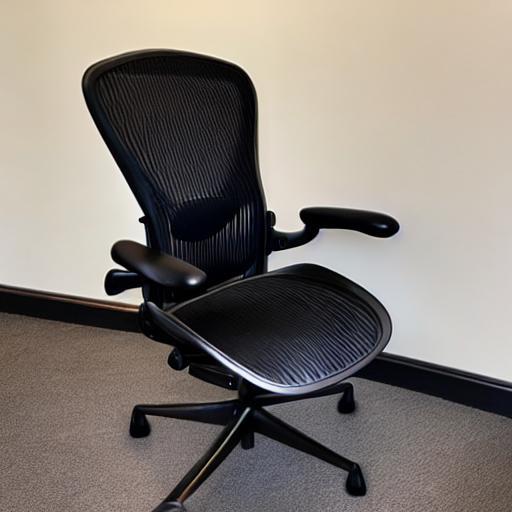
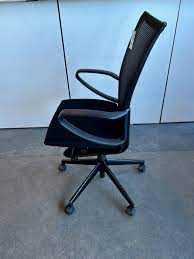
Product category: items_chair
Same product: no